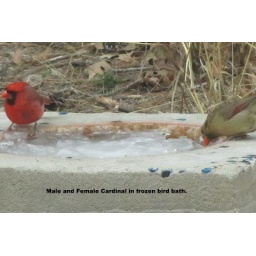
Male and female cardinal in search for water in frozen bird bath. (Courtesy: Priscill Knopik in Bastrop, Texas)